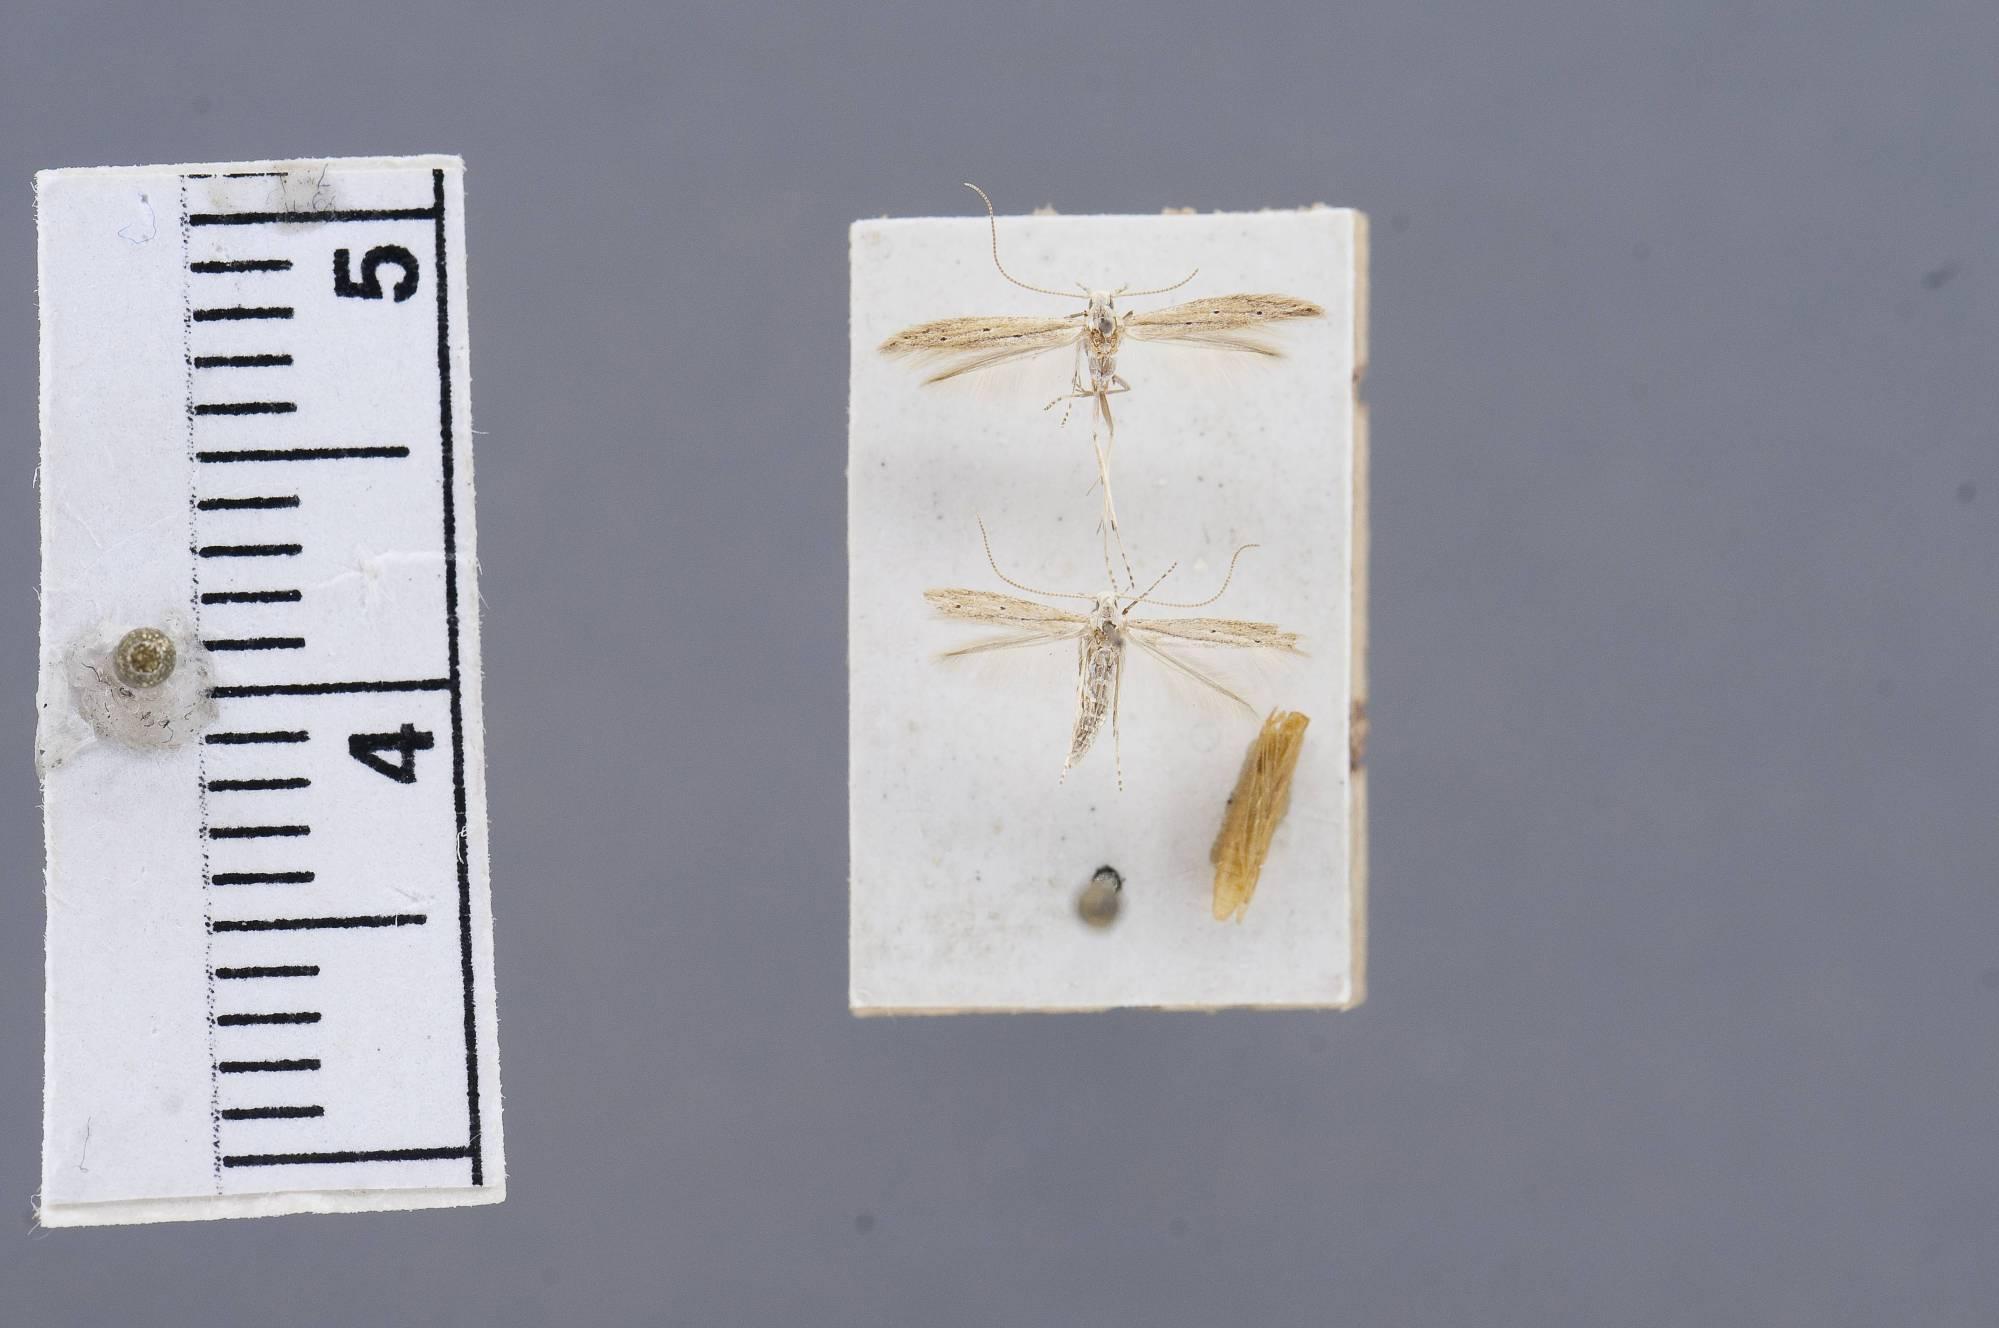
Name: Batrachedra cuniculator
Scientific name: Batrachedra cuniculator Busck, 1914
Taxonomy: Animalia, Arthropoda, Insecta, Lepidoptera, Glossata, Batrachedridae, Batrachedrinae
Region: [Not Stated]
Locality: [not stated], Hawaii, United States
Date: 24 Jul 1913